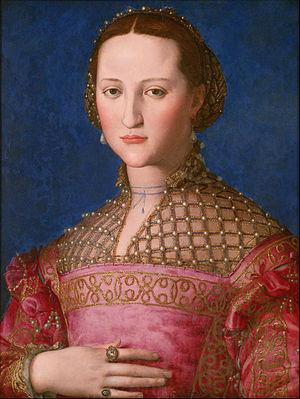
Éléonore Álvarez de Tolède et Pimentel-Osorio, nom complet de Éléonore de Tolède était une aristocrate espagnole du XVIᵉ siècle.